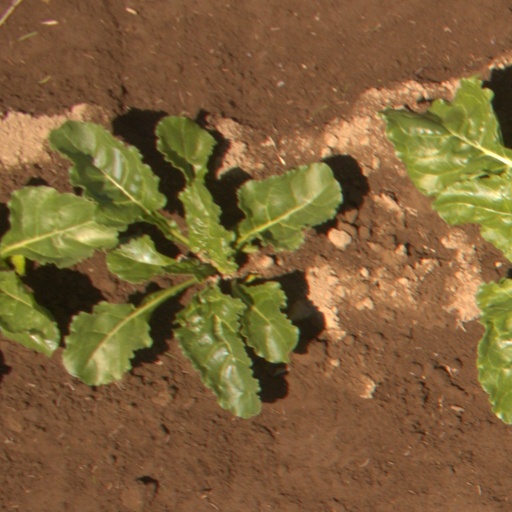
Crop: sugar beet